NACA airfoil

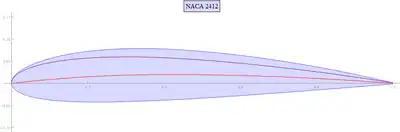
Plot of a NACA 2412 foil. The camber line is shown in red, and the thickness – or the symmetrical airfoil 0012 – is shown in purple.

The simplest asymmetric foils are the NACA 4-digit series foils, which use the same formula as that used to generate the 00xx symmetric foils, but with the line of mean camber bent. The formula used to calculate the mean camber line is